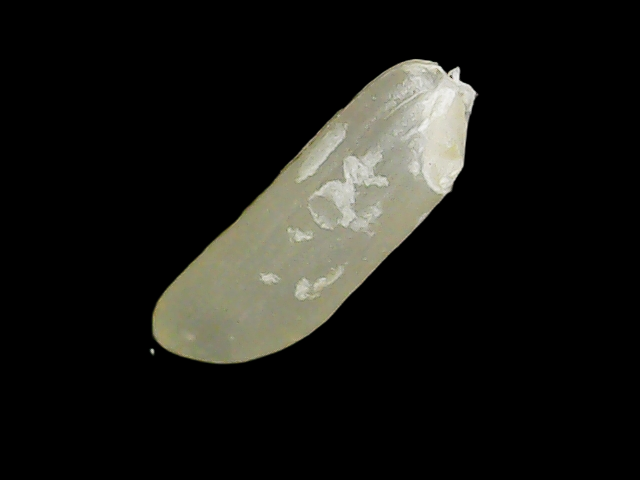
Rice variety: Binadhan7